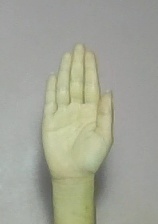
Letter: seen